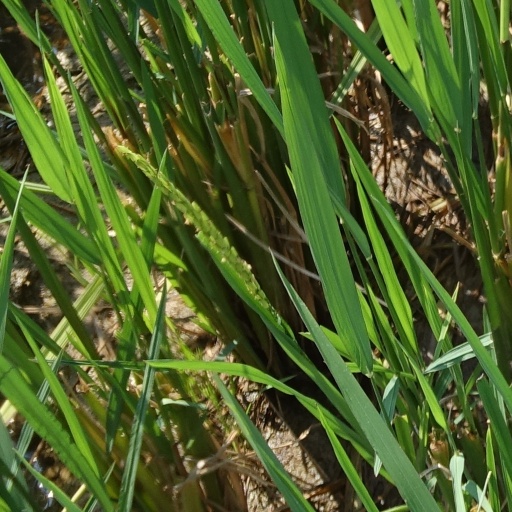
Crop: rice